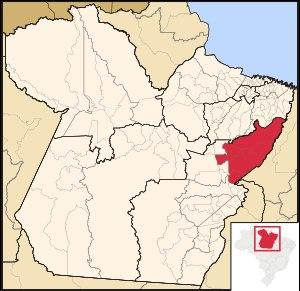
La microrégion de Paragominas est l'une des sept microrégions qui subdivisent le Sud-Est de l'État du Pará au Brésil.